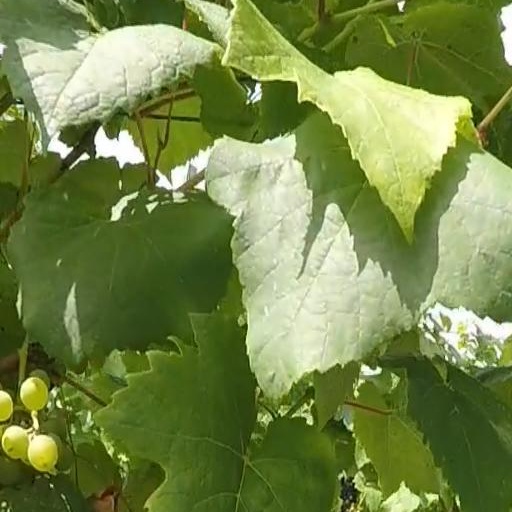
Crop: grape